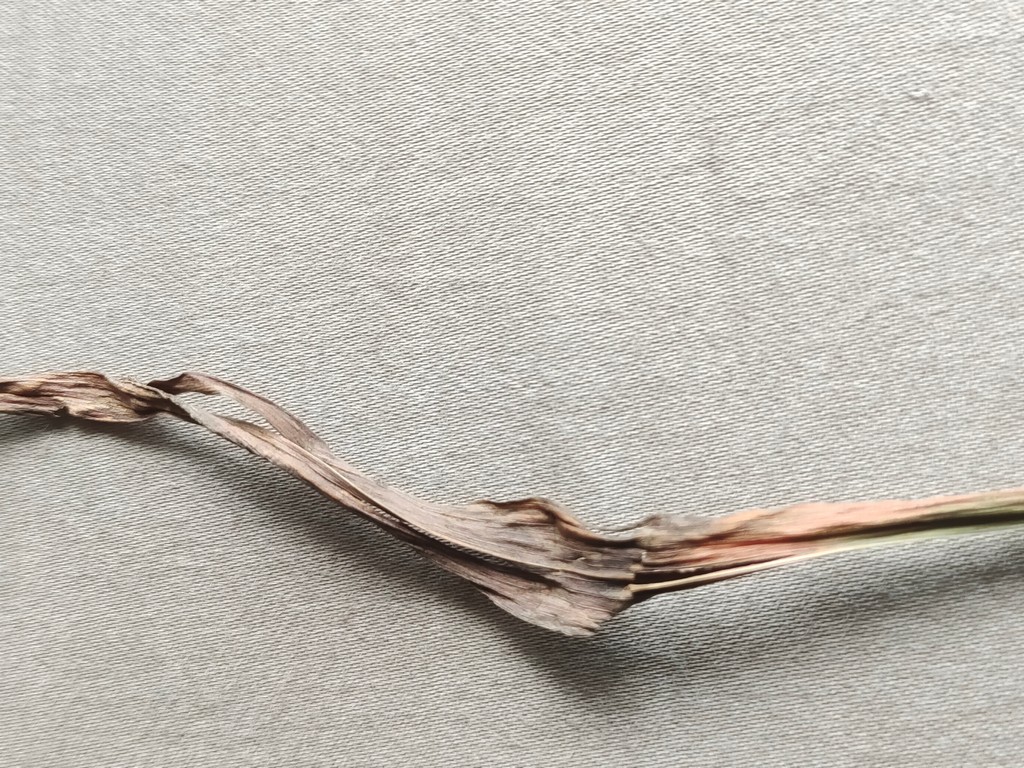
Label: Dried